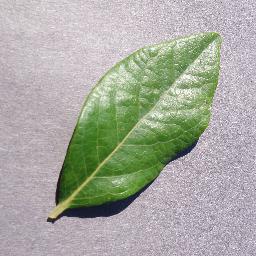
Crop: blueberry
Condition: healthy